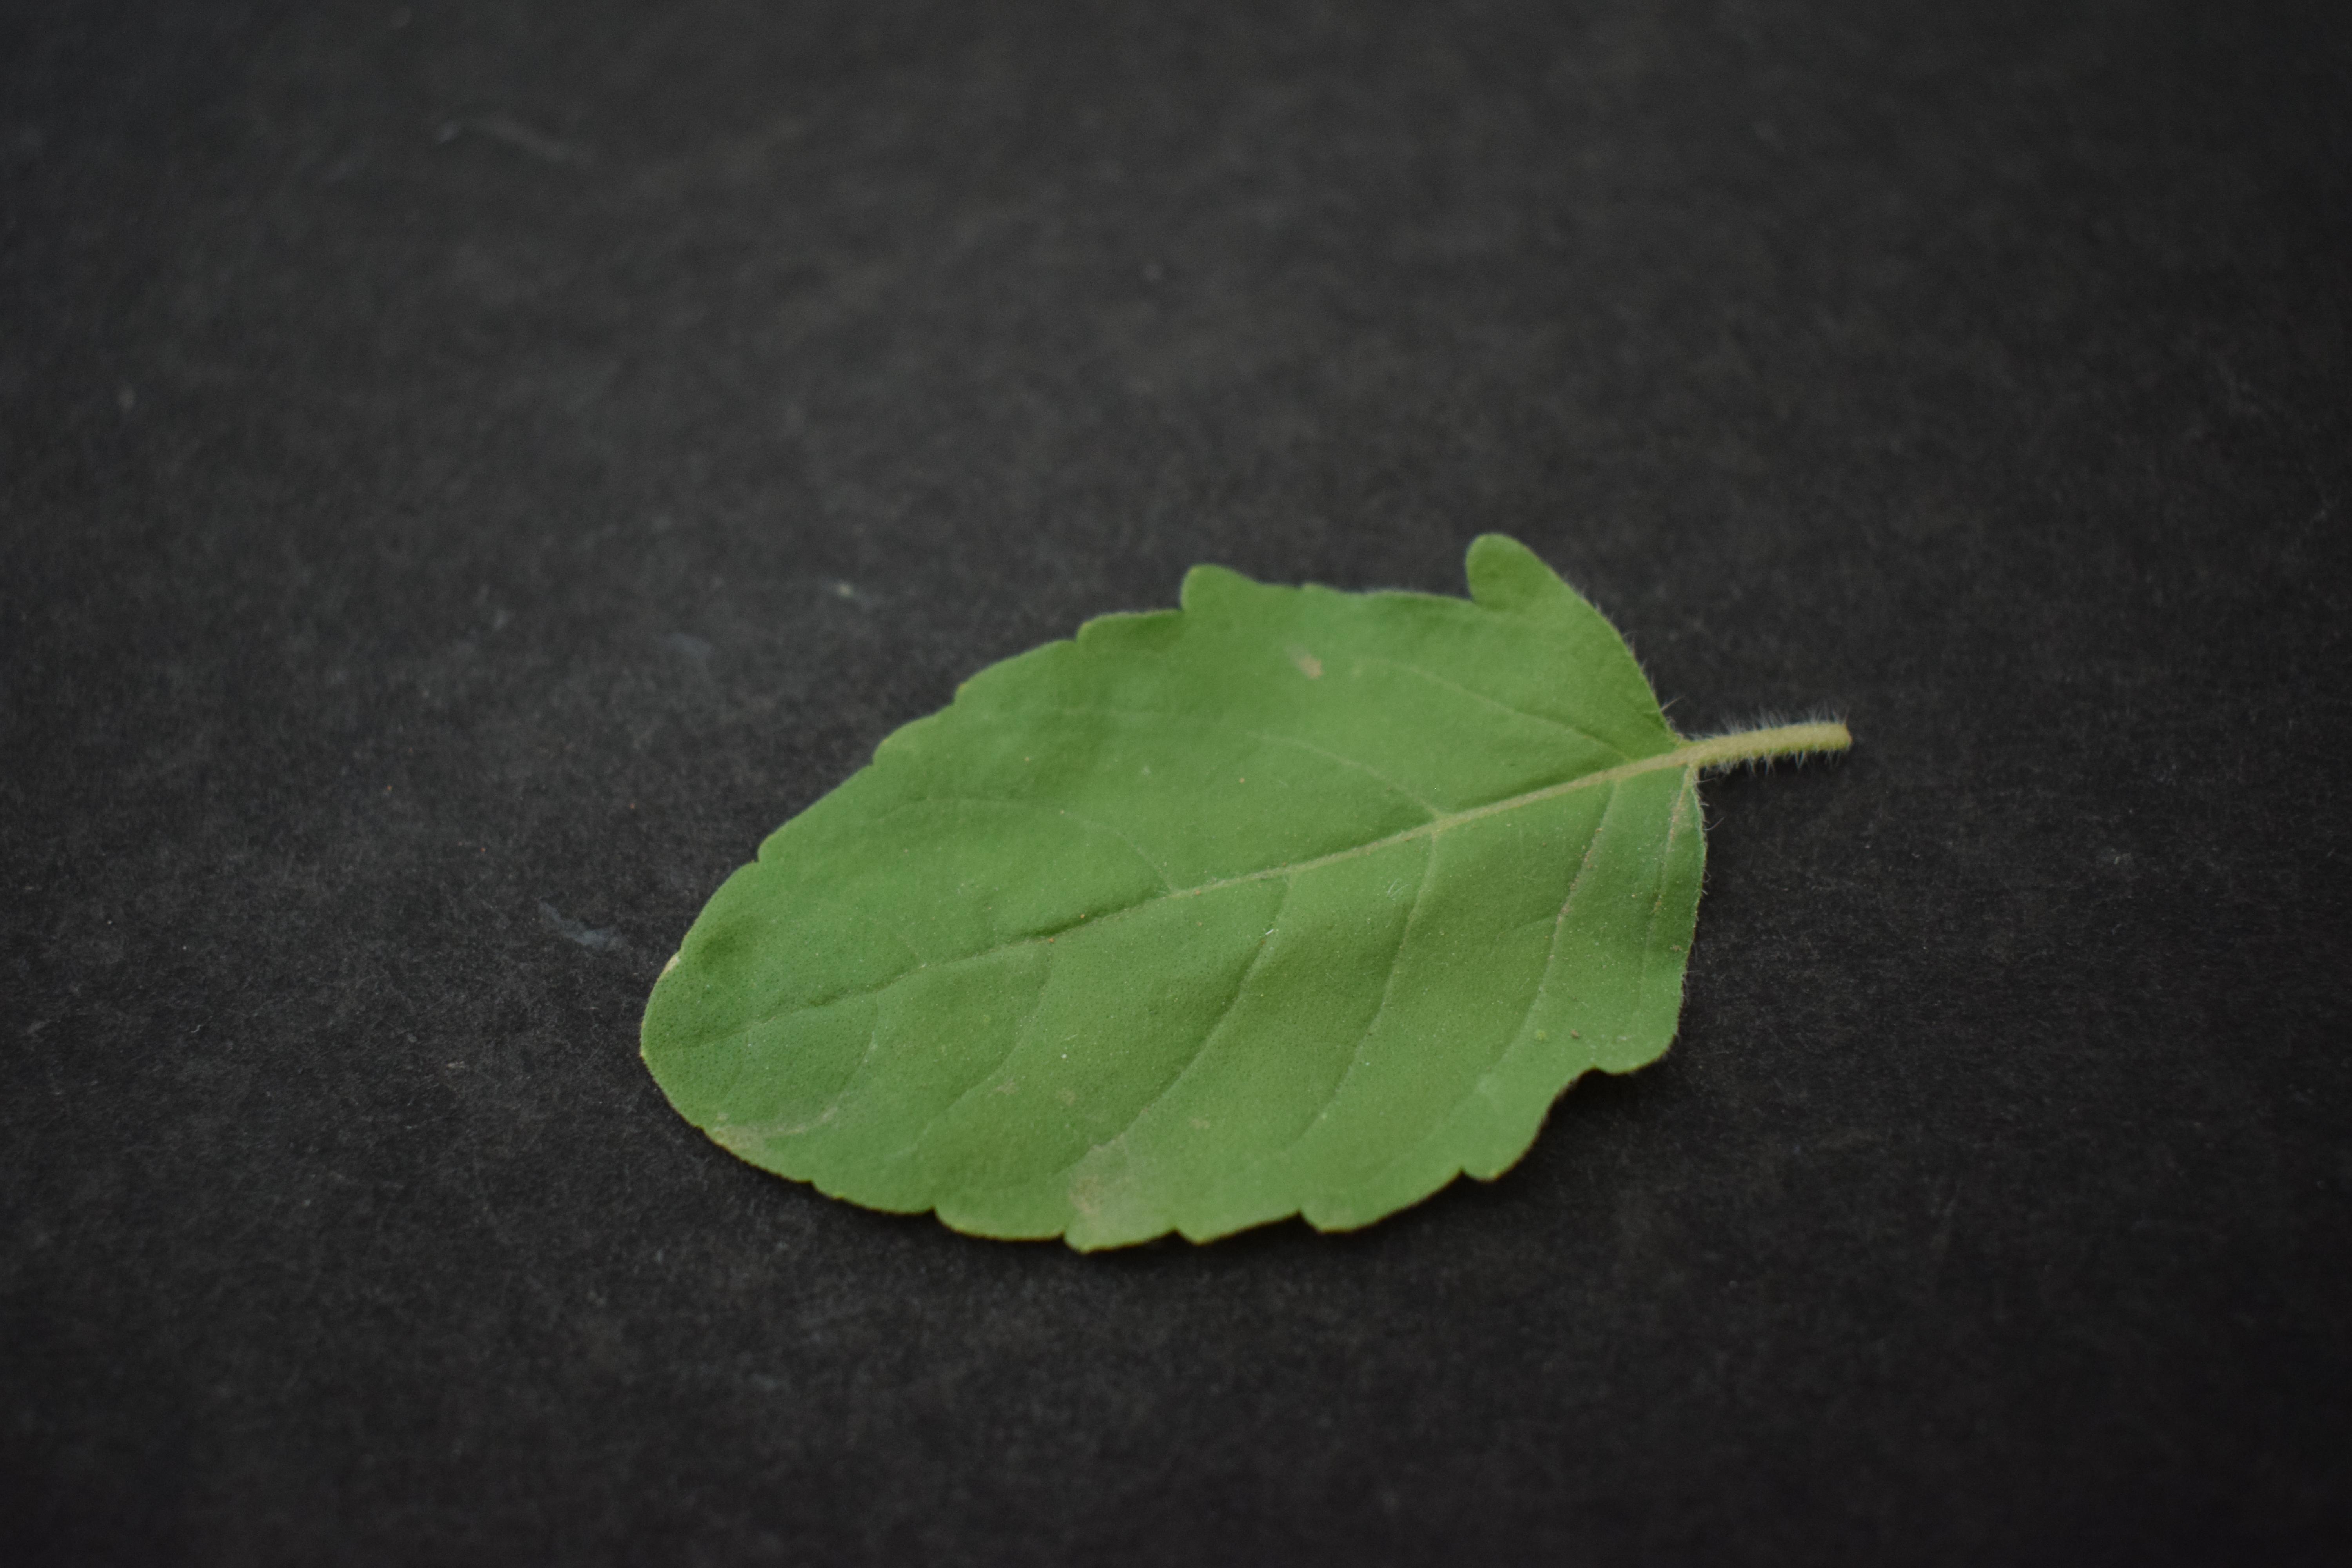
Plant species: Basil